St Mark's Basilica

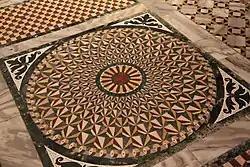
Detail of the floor, executed in "opus sectile" and "opus tessellatum" (in the corners)

Efforts to maintain the stylistic integrity of the medieval works whenever repairs and restorations became necessary were largely abandoned in the sixteenth century. Often in the absence of any need to restore mosaics but under the sole pretense of replacing old mosaics with Renaissance and Mannerist ones, renowned artists such as Titian, Tintoretto, Paolo Veronese, Giuseppe Salviati, Palma Giovane increasingly competed for work in the church, preparing preliminary sketches for 'modern' mosaics, considered artistically superior, with little attempt to stylistically integrate the new figures and scenes into the older compositions.